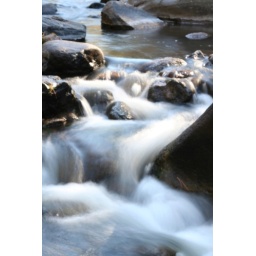
Springs along Trail 137 near Battle ship rock (Jemez Springs NM)